Flag of Manchukuo

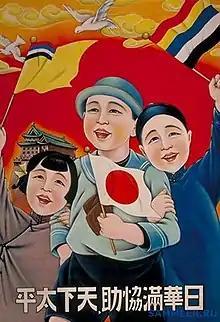
Propaganda art of children with Manchukuo, Japanese and Five Races Under One Union flags.

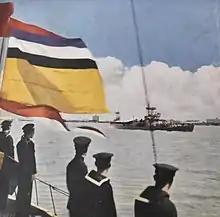
Picture taken aboard the PR "Ting Pien" with Manchukuo naval ensign.

The flag of the Empire of Manchuria had a yellow field with four horizontal stripes of different colors in the upper left corner. The colors of the flag were based on the colors on the Five Races Under One Union flags used by the Beiyang government, the Empire of China, and by the Fengtian clique. The flag was first established in "" on March 1, 1932. In 2020, display of the flag was banned in Hong Kong under the national security law, together with eight other "independence flags."